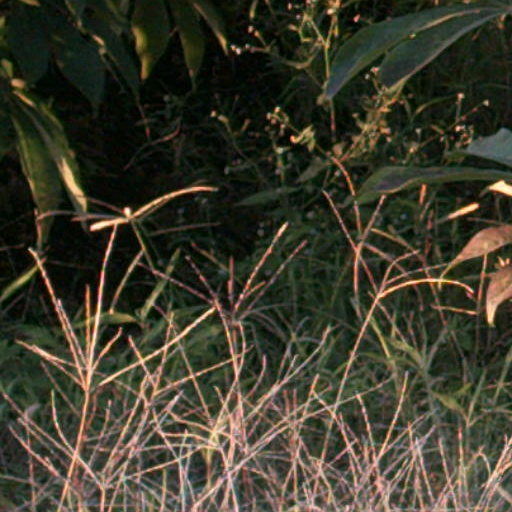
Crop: cassava